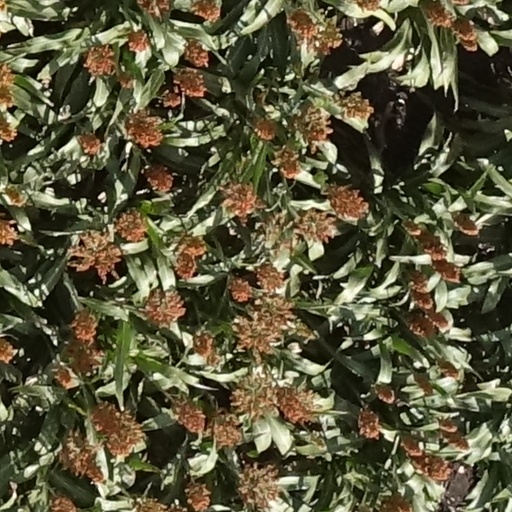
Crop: sorghum